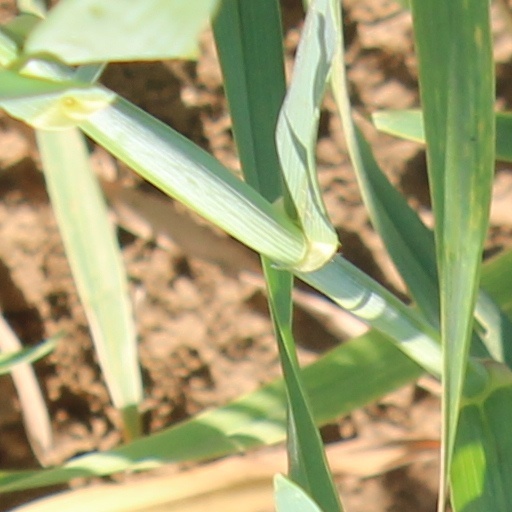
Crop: wheat